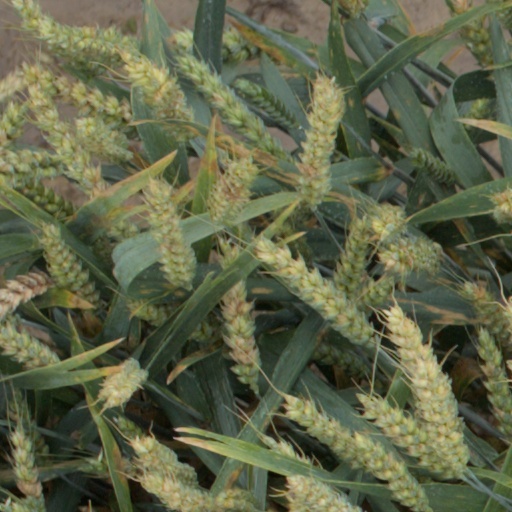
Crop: wheat